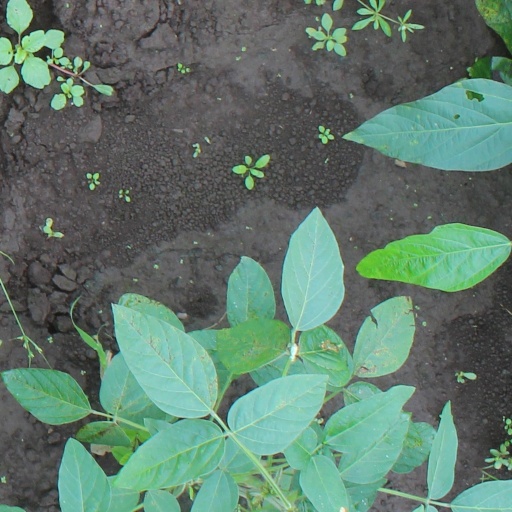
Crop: soybean